Karl Marx

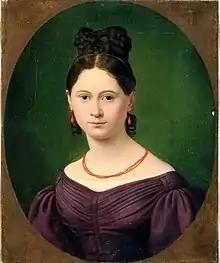
Jenny von Westphalen in the 1830s

Spending summer and autumn 1836 in Trier, Marx became more serious about his studies and his life. He became engaged to Jenny von Westphalen, an educated member of the petty nobility who had known Marx since childhood. As she had broken off her engagement with a young aristocrat to be with Marx, their relationship was socially controversial owing to the differences between their religious and class origins, but Marx befriended her father Ludwig von Westphalen (a liberal aristocrat) and later dedicated his doctoral thesis to him. Seven years after their engagement, on 19 June 1843, they married in a Protestant church in Kreuznach.